Geng Biao

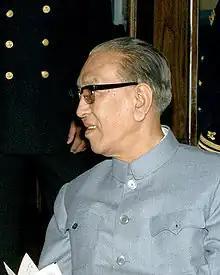
Geng Biao at a luncheon aboard the aircraft carrier USS Ranger on 3 June 1980.

Geng Biao (26 August 1909 – 23 June 2000) was a senior official in the Chinese Communist Party (CCP) and a leader in Chinese politics, foreign relations, and military.